Faisal Hawar

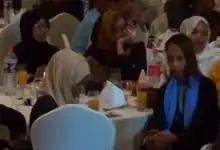
Somali women at a political function in Dubai chaired by Faisal Hawar.

Hawar began his career in 1991 as a Computer Systems Quality Controller with Etisalat, the leading telecommunications firm in the United Arab Emirates. In 1998, he became the Head of IT Operations for the Abu Dhabi Islamic Bank, which at the time was just starting up. Hawar joined the Etisalat Group's Thuraya Satellite Telecommunication Company the following year. As the firm's Chief Information Officer between 2007-2008, he led five sub-departments, a staff of 89, and managed a total Capex/Opex of US$30 million. He later served as the Chief Information Office/Director of IT for Etisalat's Zanzibar Telecom division.